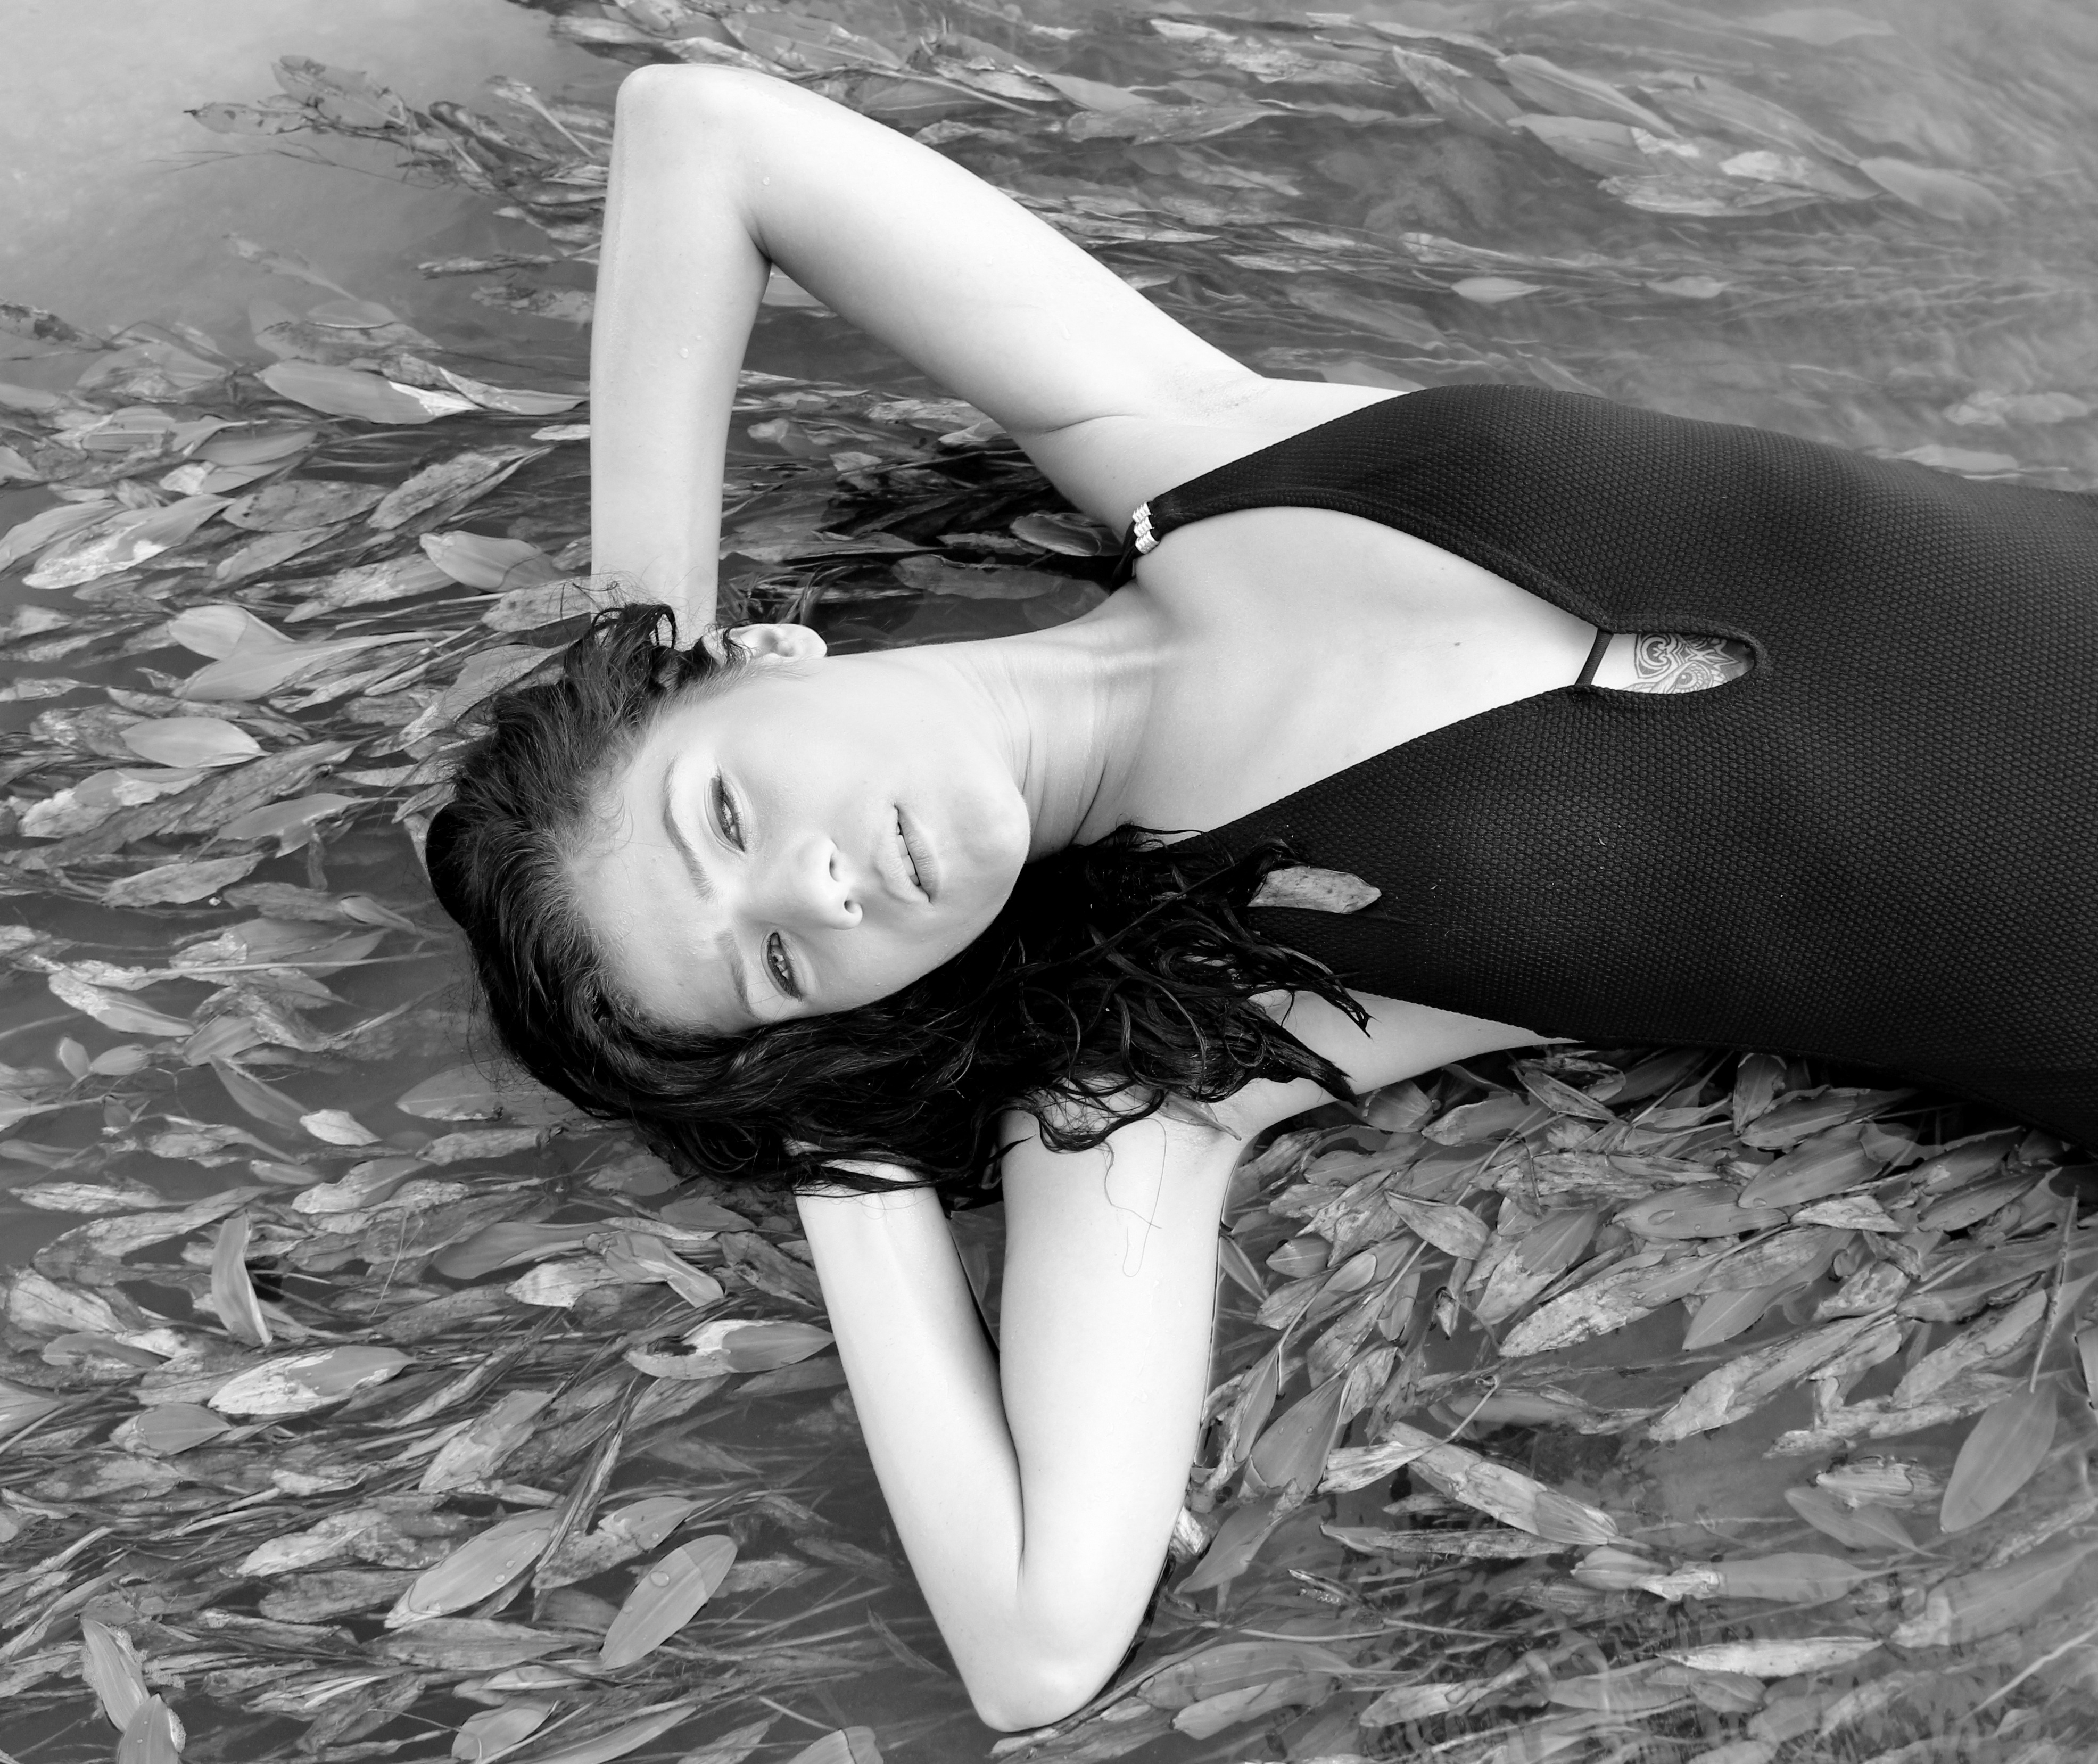
hand, water, person, black and white, girl, woman, white, photography, wild, leg, brunette, model, finger, sitting, clothing, black, monochrome, lady, human body, swimsuit, photograph, beauty, image, sensual, photo shoot, seduction, sense, monochrome photography, human positions, art model